Boss Engira Bhaskaran

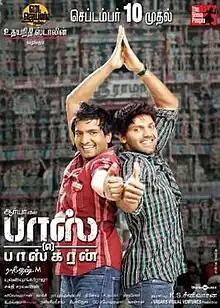
Theatrical release poster

Boss Engira Bhaskaran is a 2010 Indian Tamil-language romantic comedy film written and directed by M. Rajesh. The film stars Arya, Nayanthara and Santhanam, with Subbu Panchu, Chitra Lakshmanan, Rajendran, Ashvin Raja, Vijayalakshmi and Lakshmy Ramakrishnan in supporting roles. It revolves around the title character, a happy-go-lucky man, who is unemployed and lives an easygoing life, neglecting his career and future. When he meets a woman with whom he falls in love, he decides to change his lifestyle, to marry her eventually.